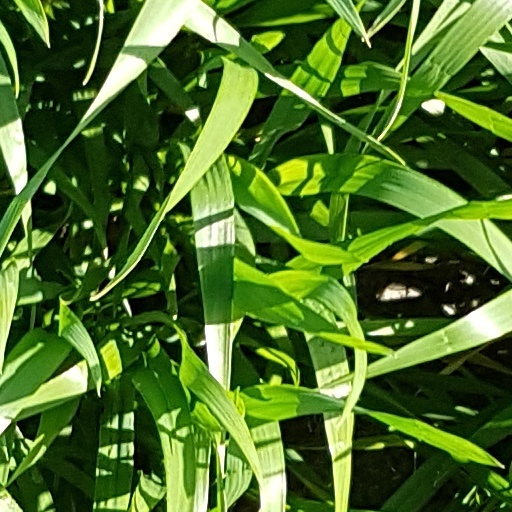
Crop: wheat